Australian Art: a Monthly Magazine & Journal

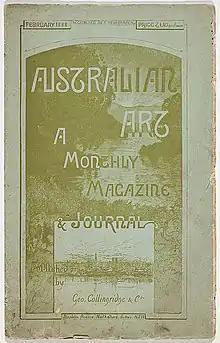
Cover of Australian Art: a monthly magazine and journal. 1888

Australian Art: a Monthly Magazine & Journal, was a monthly magazine published in Sydney, Australia. The publication's focus was to chronicle the progress of the fine arts in the Australasian colonies. Issues also included artist-proof engravings.